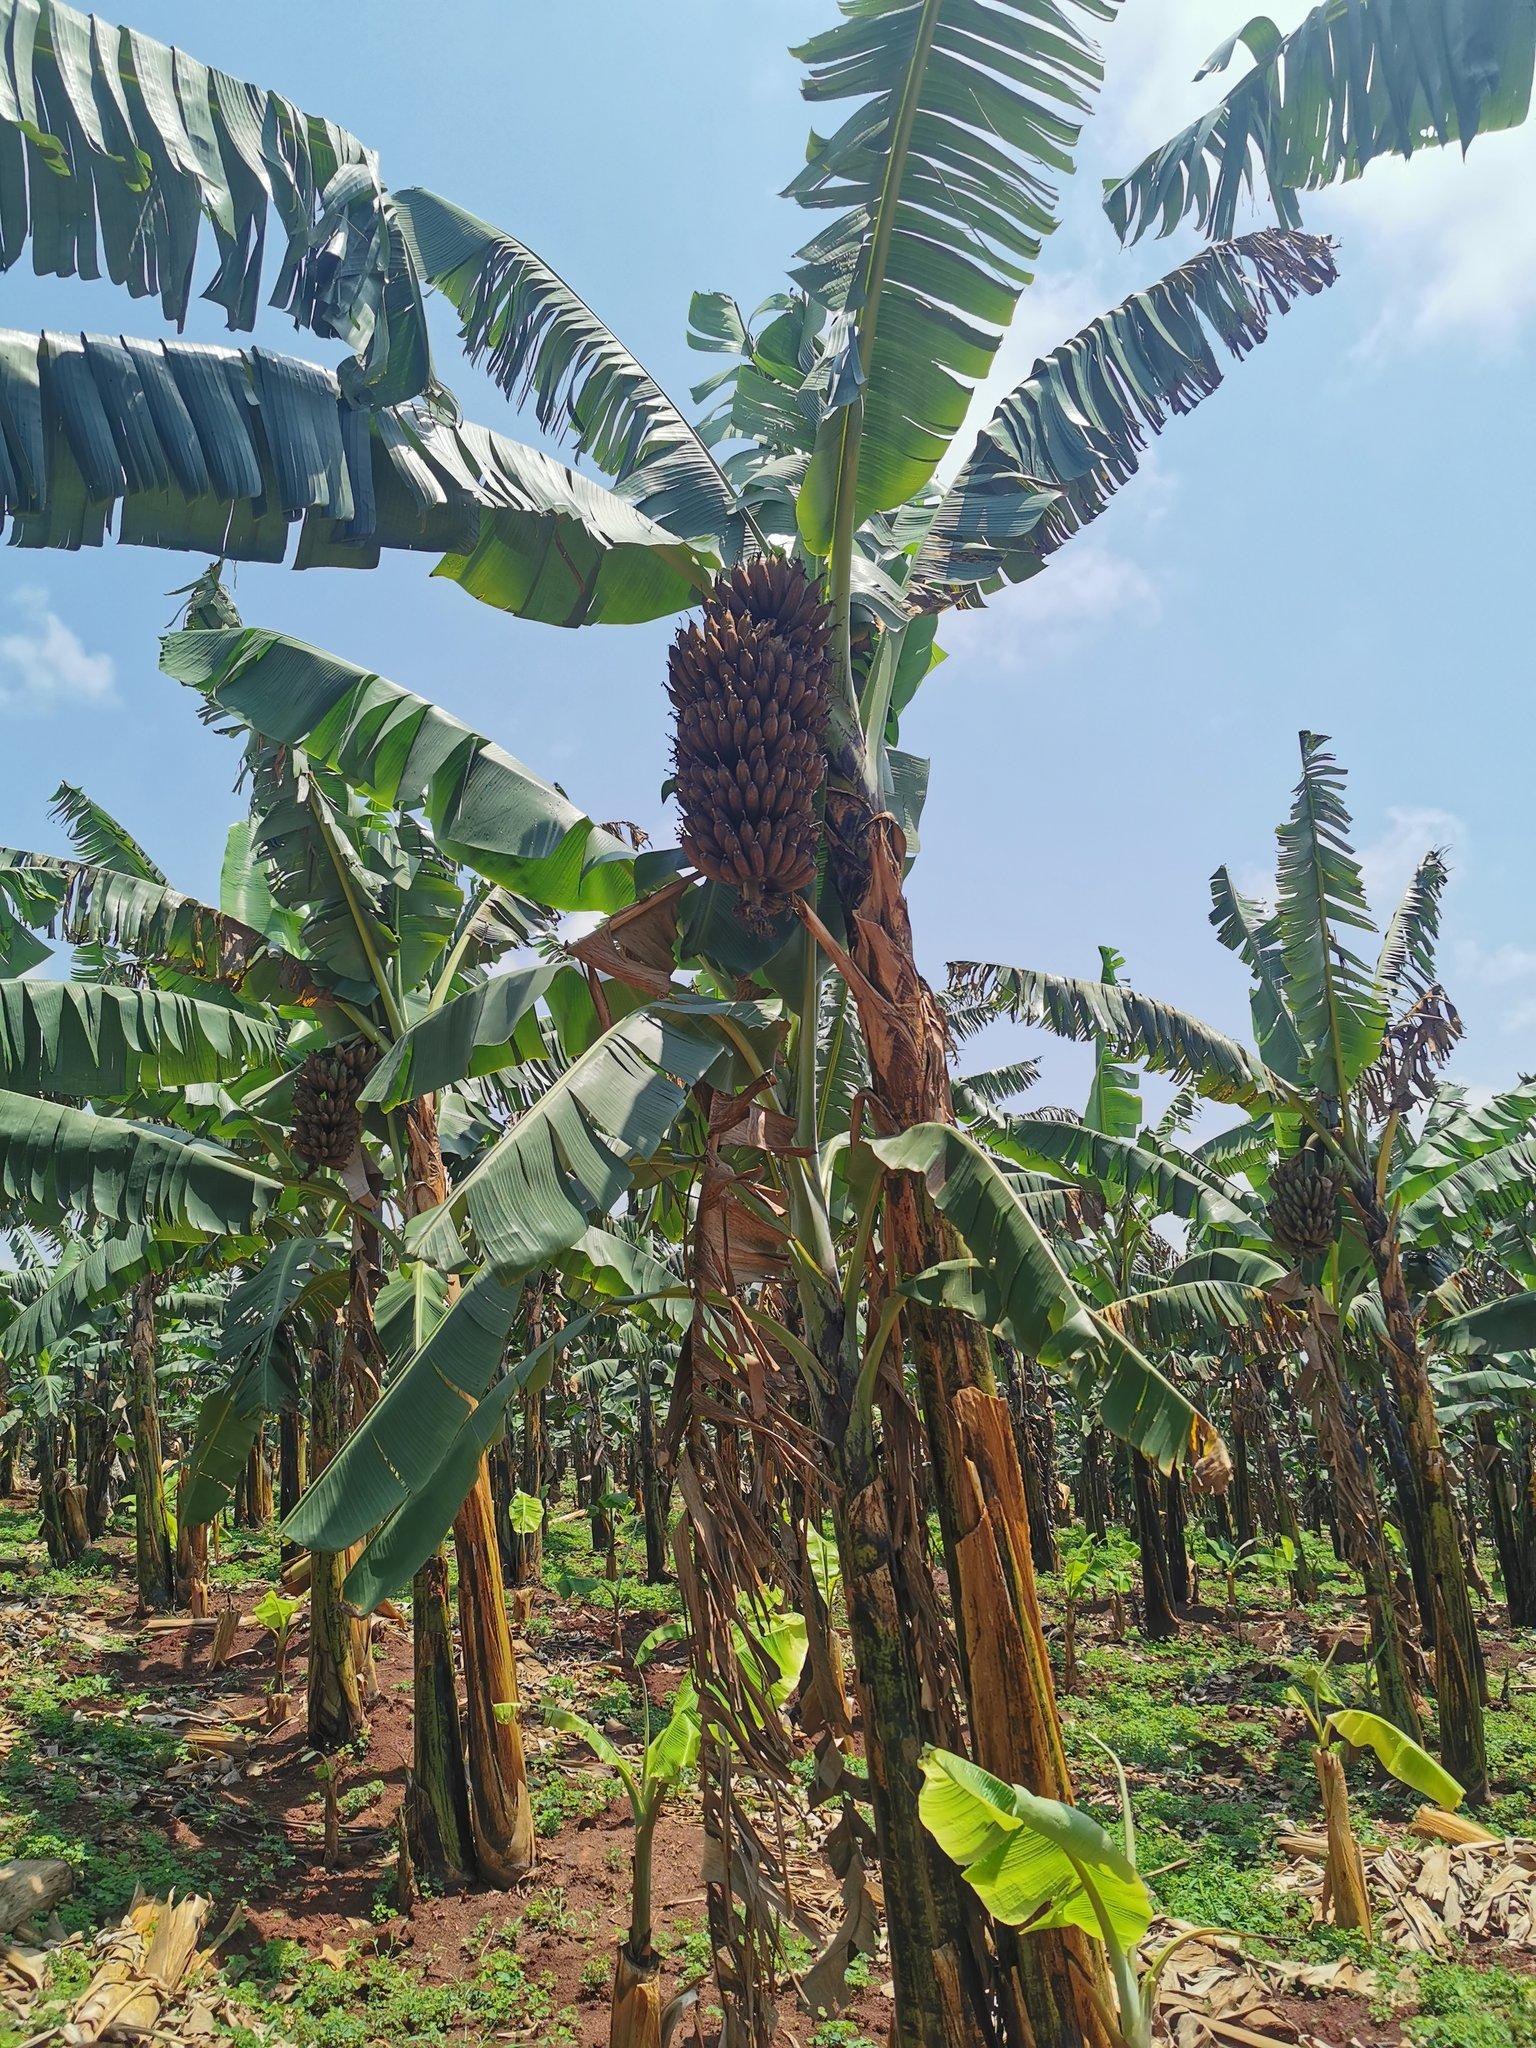
Shamba kubwa ambalo limeoteshwa migomba mingi mirefu, ambayo imetoa mikungu mikubwa yenye ndizi zilizo komaa, ambazo zipo tayari kwa ajili ya kupelekwa sokoni kuuzwa.